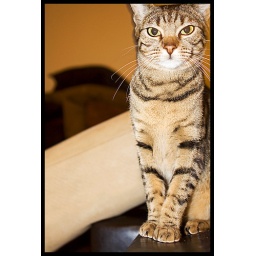
...I wish that pillow wasn't in the back, but I love this cat so much =)